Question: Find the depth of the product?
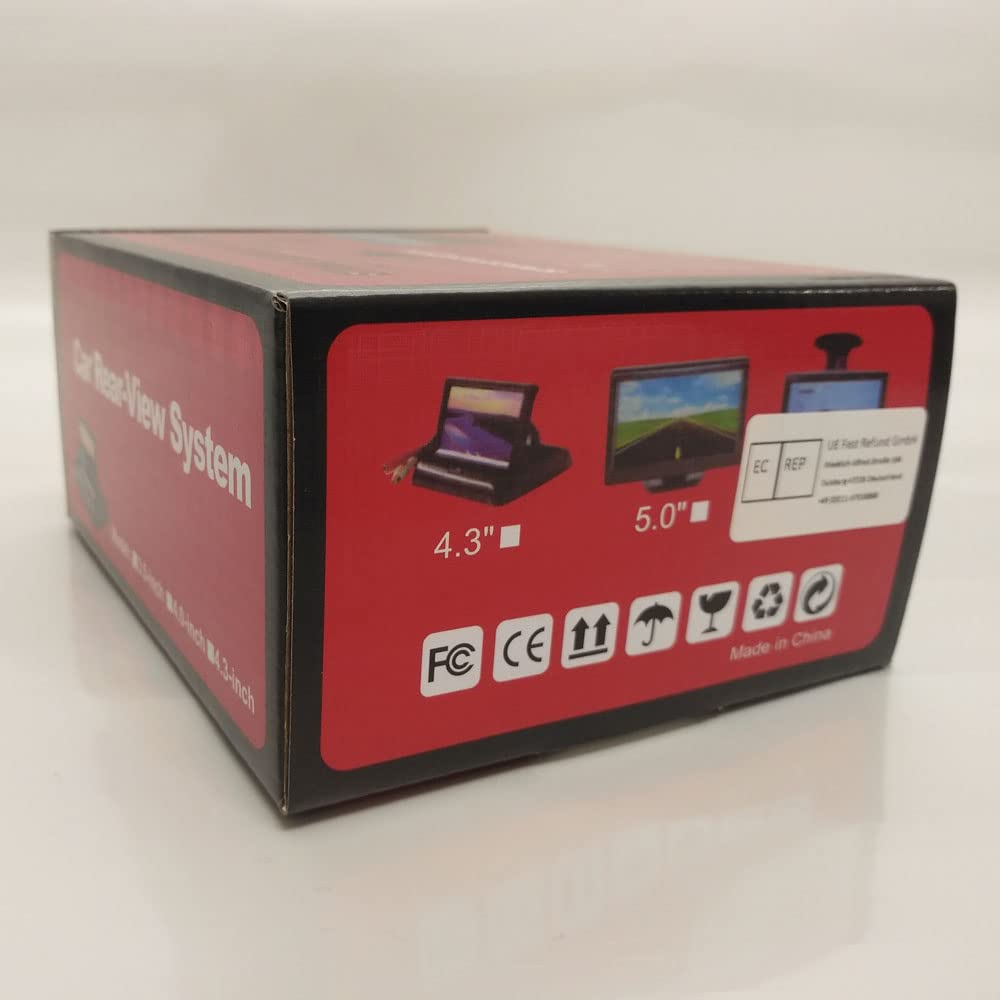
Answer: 5.0 inch